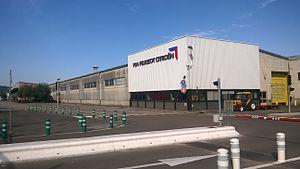
L'entrée sud de l'usine PSA de Vesoul (Haute-Saône)
La Méline également appelé Fontaine au Diable, est un ruisseau qui coule dans l'agglomération de Vesoul, dans le département de la Haute-Saône, en région Bourgogne-Franche-Comté. C'est un affluent gauche de la Colombine et donc un sous-affluent du Rhône par le Durgeon et la Saône.
L'Usine PSA de Vesoul est un site industriel de plus de 130 hectares appartenant au Groupe PSA situé à Vesoul, dans le département de la Haute-Saône et la région Franche-Comté. L'usine est spécialisée dans la fabrication et la distribution de pièces de rechange et accessoires dans le monde entier. Certifiée ISO 9001 pour la qualité et ISO 14001 pour l'environnement, l'usine compte un secteur qui est classé à l'inventaire général du patrimoine culturel.
Vesoul est une commune de l'est de la France, préfecture du département de la Haute-Saône en région Bourgogne-Franche-Comté et chef-lieu de cantons et d'arrondissement. La ville est aussi le siège de la communauté d'agglomération de Vesoul et du pays de Vesoul et du Val de Saône. Elle fait partie de la région culturelle et historique de Franche-Comté. Située au nord de la Métropole Rhin-Rhône, Vesoul compte, en 2015, 15 058 habitants intra-muros et l'aire urbaine de Vesoul totalise 59 262 habitants. Ses habitants sont appelés Vésuliens.